Culture of Houston

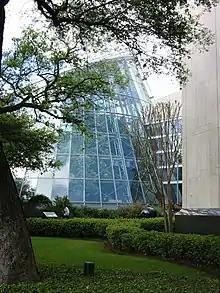
Cockrell Butterfly Area, Houston Museum of Natural Science

Space Center Houston is the official visitors’ center of NASA's Lyndon B. Johnson Space Center. Space Center Houston includes many interactive exhibits—including Moon rocks and a Space Shuttle simulator—in addition to special presentations that tell the story of NASA's crewed space flight program.